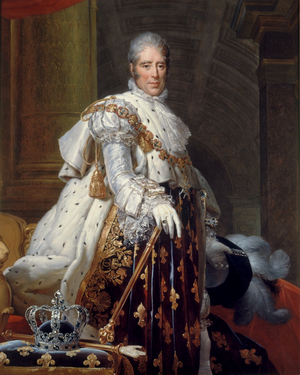
Portrait de Charles X en tenue de sacre.
Le titre de roi de France est donné au seigneur qui détient la souveraineté de la France et la gouverne lorsqu'elle est un royaume.
Le traité de Londres pour la pacification de la Grèce fut signé le 6 juillet 1827 par les représentants du Royaume-Uni, de la France et de la Russie. L'Autriche et la Prusse, invités aux négociations, refusèrent d'y participer.